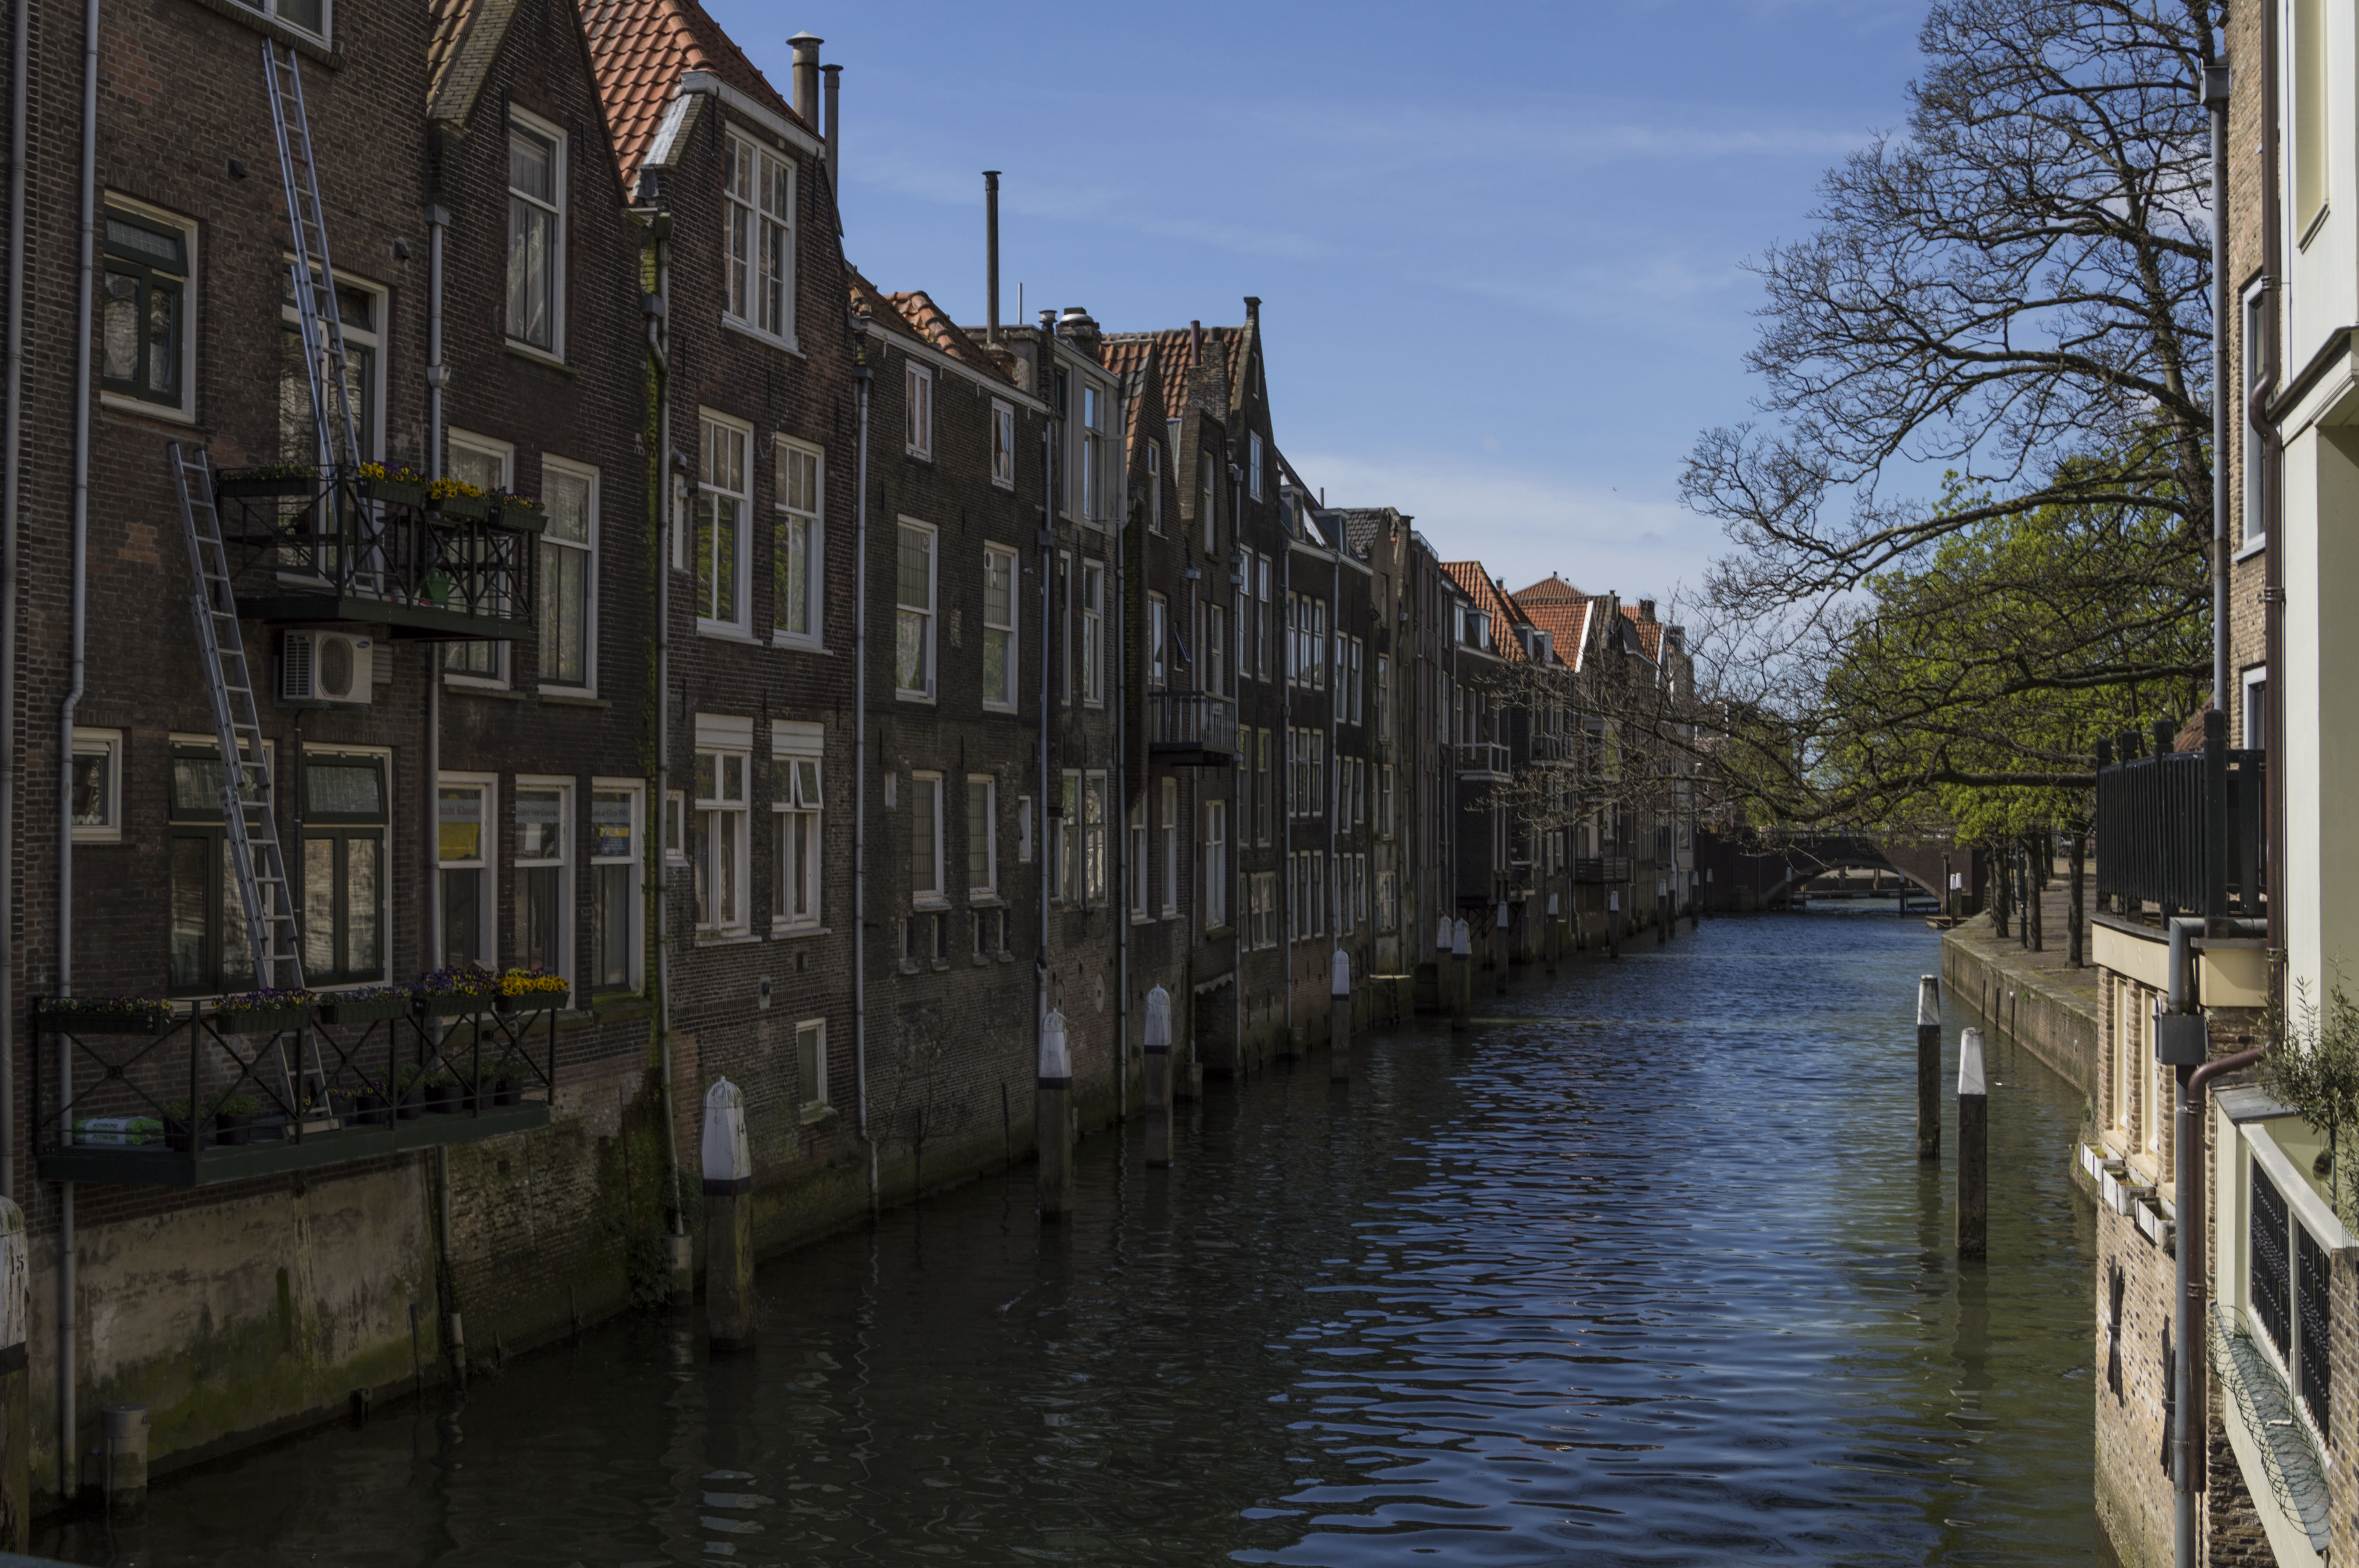
water, outdoor, architecture, boat, photography, town, van, building, urban, river, canal, photo, cityscape, reflection, vehicle, nikon, historic, waterway, body of water, holland, nederland, netherlands, dutch, outdoorphotography, picture, photograph, fotos, foto, fotografie, channel, urbanphotography, geheugen, paulvandevelde, pdvandevelde, padagudaloma, landschapsfotografie, dordrecht, stadsfotografie, nederlandinfotos, historisch, stadswandeling, architectuur, pvdvfotografie, pdvandeveldedordrecht, diep, rondjedordt, dedordtevaer, voorstraathaven, pottenkade, dutchphotography, nederlandsefotografie, dutchphotogaraphy, totallydutch, fotografienederland, hollandsefotografie, fotografieholland, dordtmonumenteel, fotosdordrecht, fotosvandordrecht, erfgoedcentrumdiep, openmonumentendag, fotovandeweek, dordrechtmonumenteel, landform, geographical feature